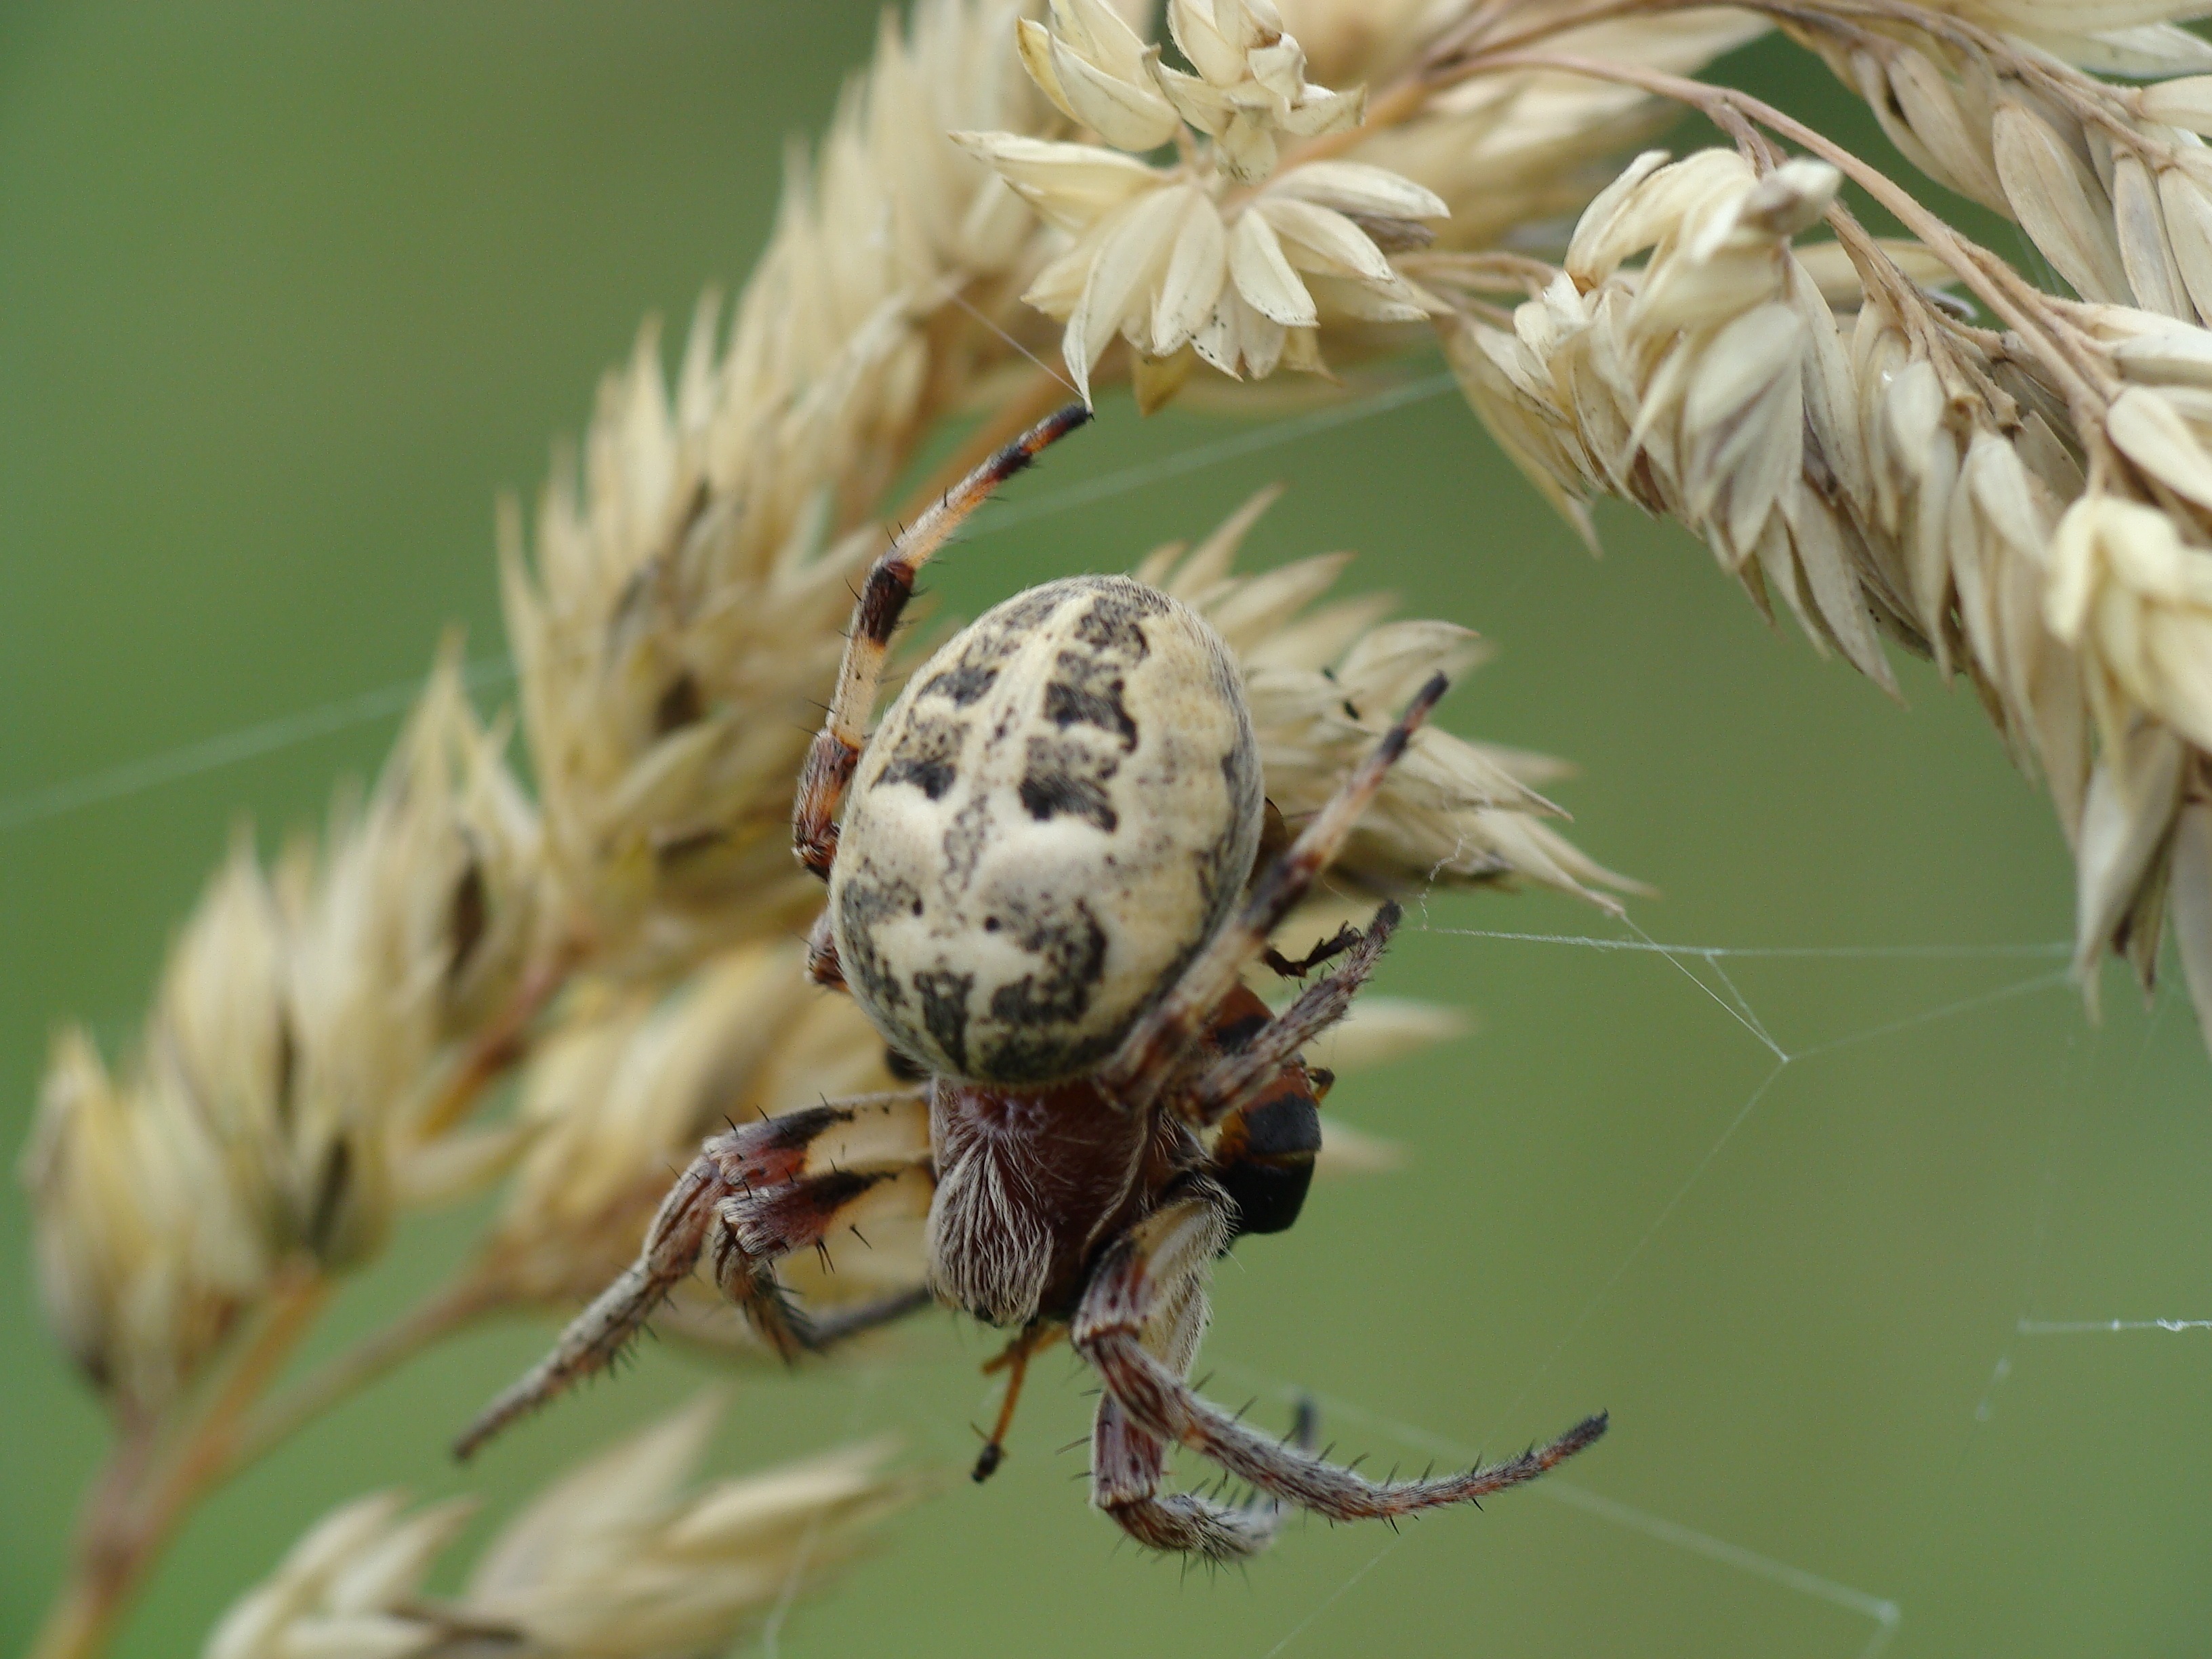
nature, branch, photography, flower, fly, insect, macro, botany, flora, fauna, invertebrate, cobweb, close up, spider, network, nectar, macro photography, arthropod, european garden spider, araneus, orb weaver spider